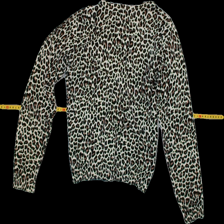
View: back
Type: Cardigan
Category: Ladies
Brand: H&M
Colors: Beige, Black, Brown
Material: 100% Cotton
Pattern: Animal print
Cut: Tight
Size: XS
Season: All
Trend: No trend
Stains: Yes
Price range: <50
Recommended usage: Export